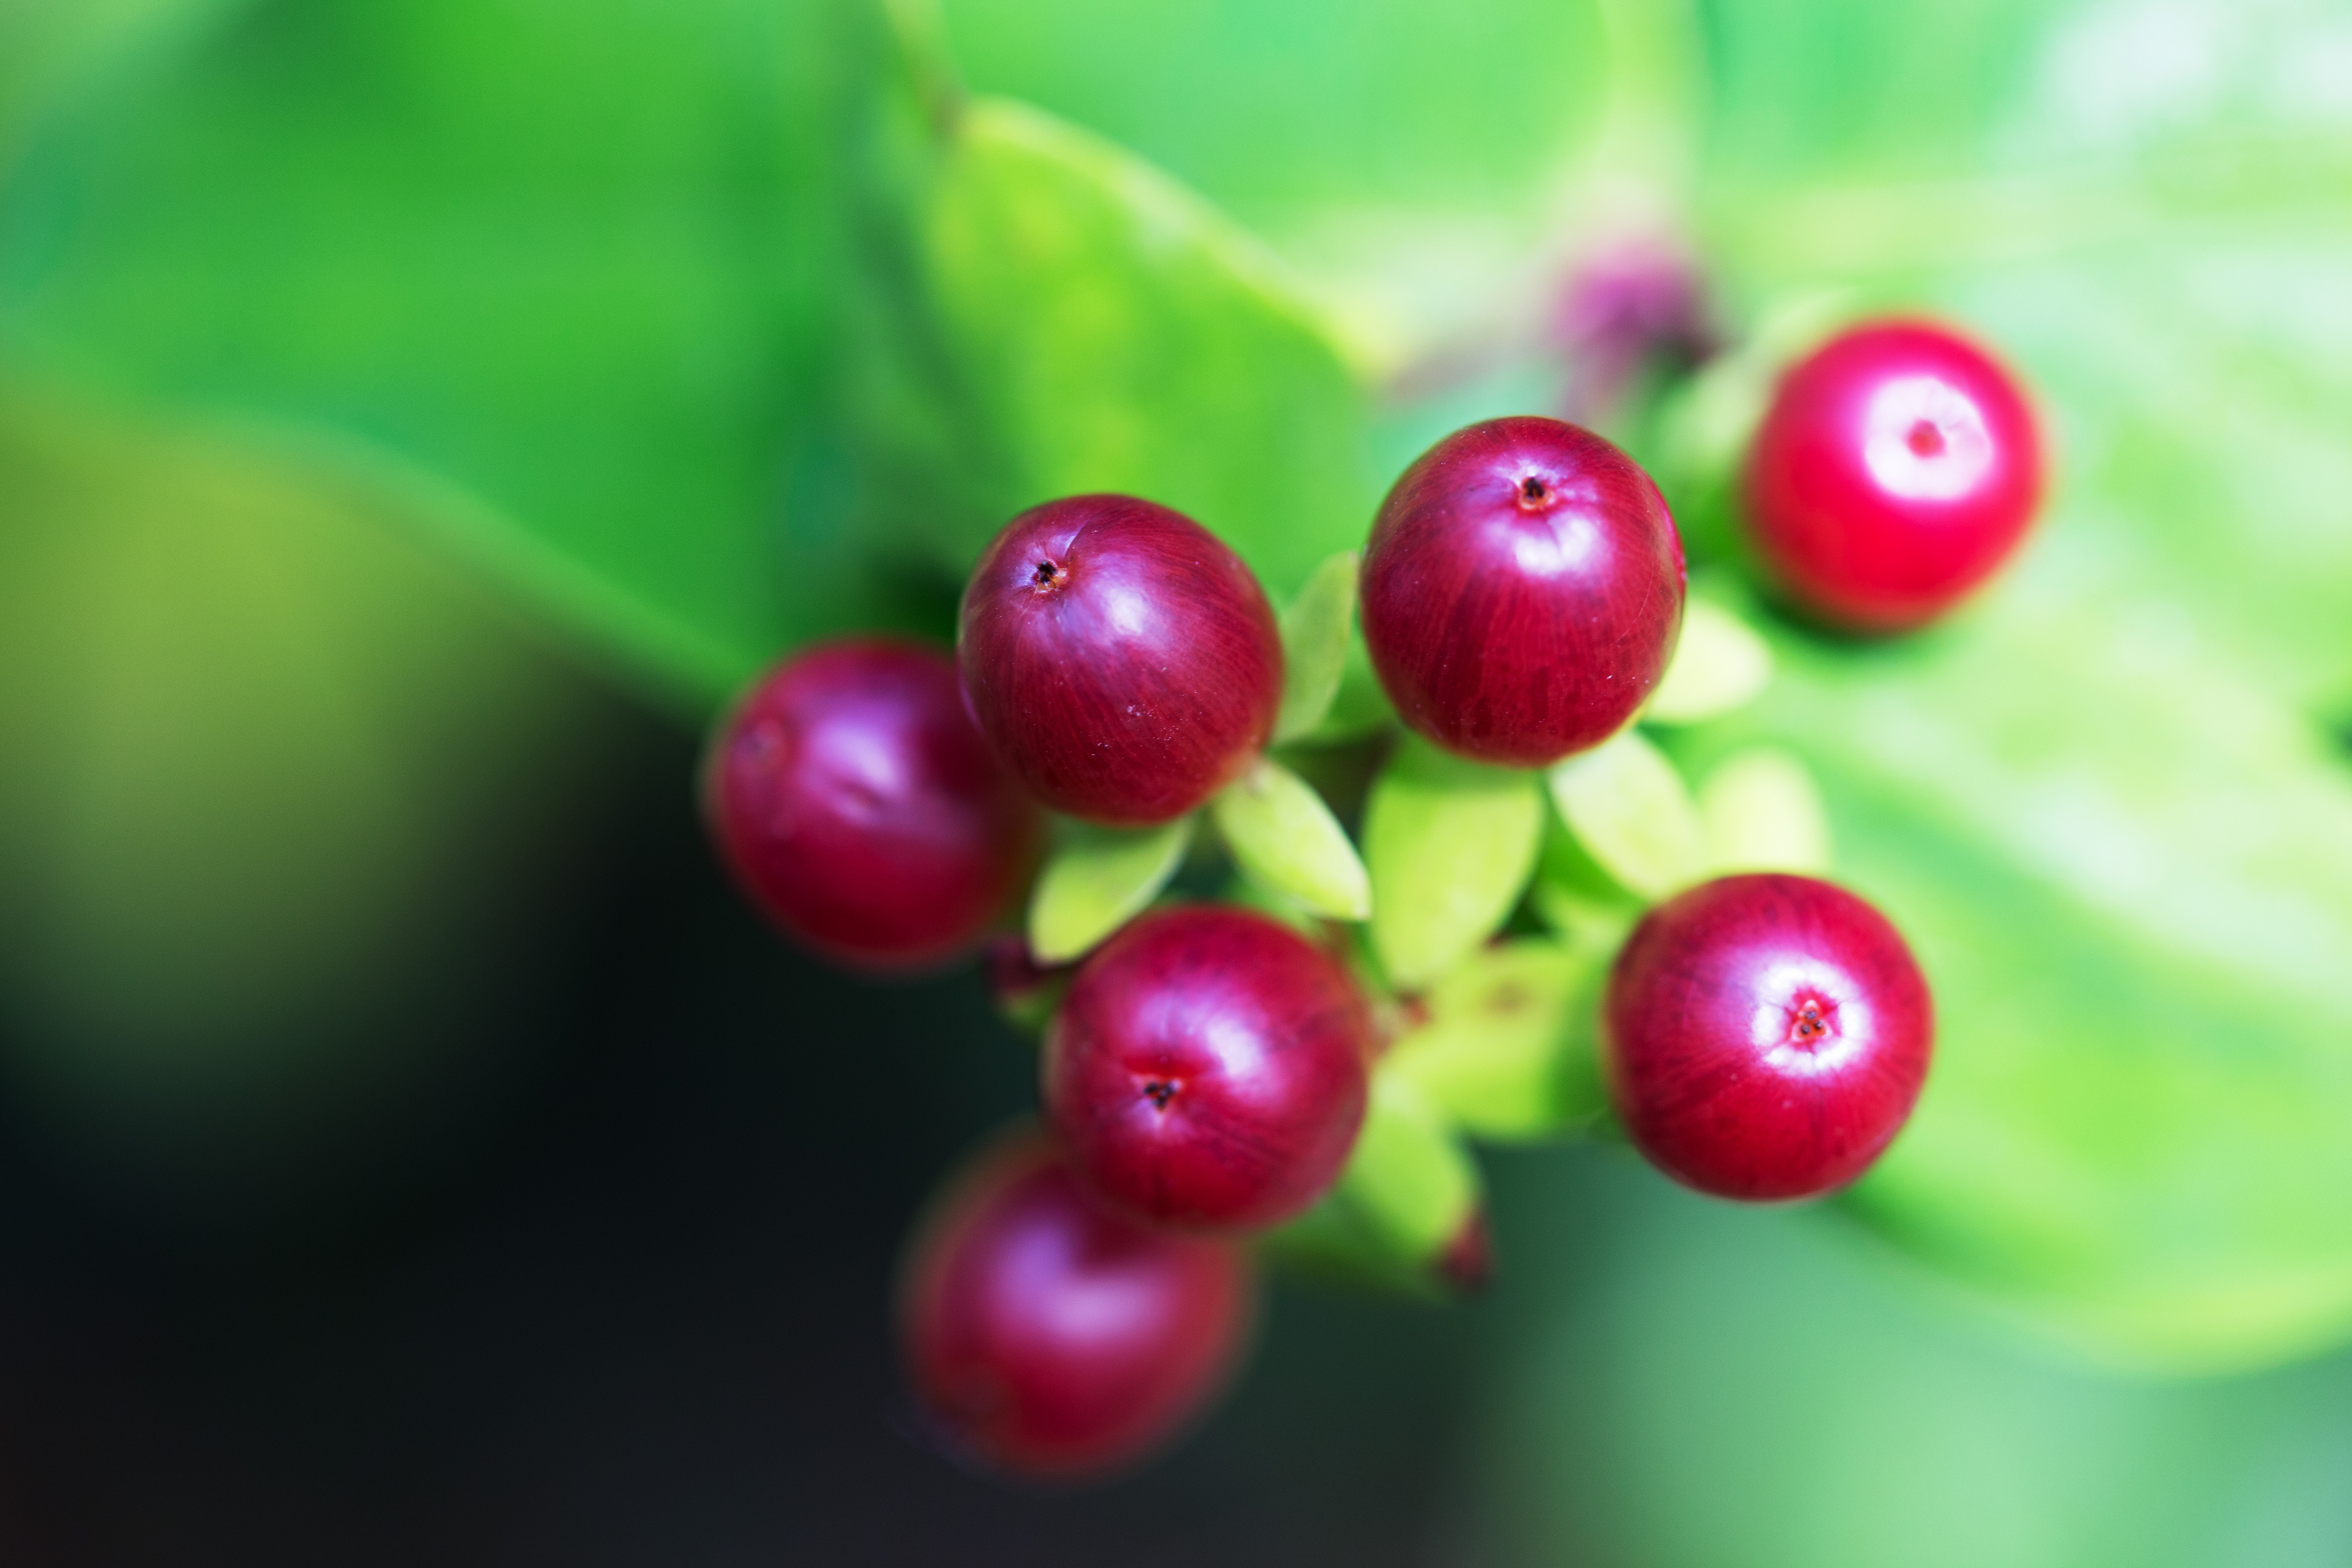
berry, plant, flower, fruit, flowering plant, currant, cherry, huckleberry, cranberry, lingonberry, leaf, schisandra, Superfruit, black cherry, food, seedless fruit, holly, natural foods, acerola family, macro photography, chokeberry, accessory fruit, elderberry